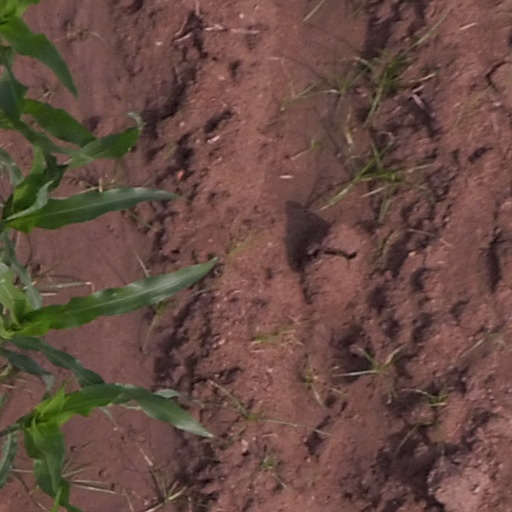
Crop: maize; corn